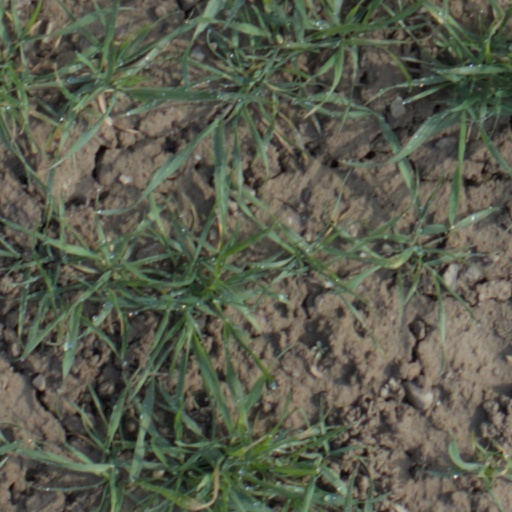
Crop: wheat